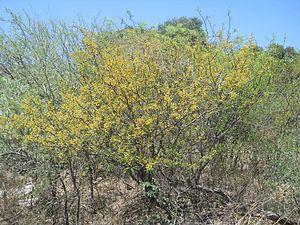
La province de Córdoba est une province de l'Argentine. Située dans le centre-nord du pays, elle est parfois appelée le « Cœur de l'Argentine ». Sa capitale est Córdoba, la deuxième plus grande ville du pays. La province a une superficie de 165 321 km² et une population de 3 567 654 habitants en 2015, ce qui en fait la deuxième province la plus peuplée du pays, après celle de Buenos Aires.